My Grandfather's Clock

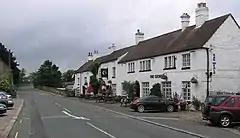
It was in this Piercebridge hotel that the author encountered a remarkable clock that inspired the song.

The clock is purchased on the morning of the grandfather's birth and works perfectly for 90 years, requiring only that it be wound at the end of each week.